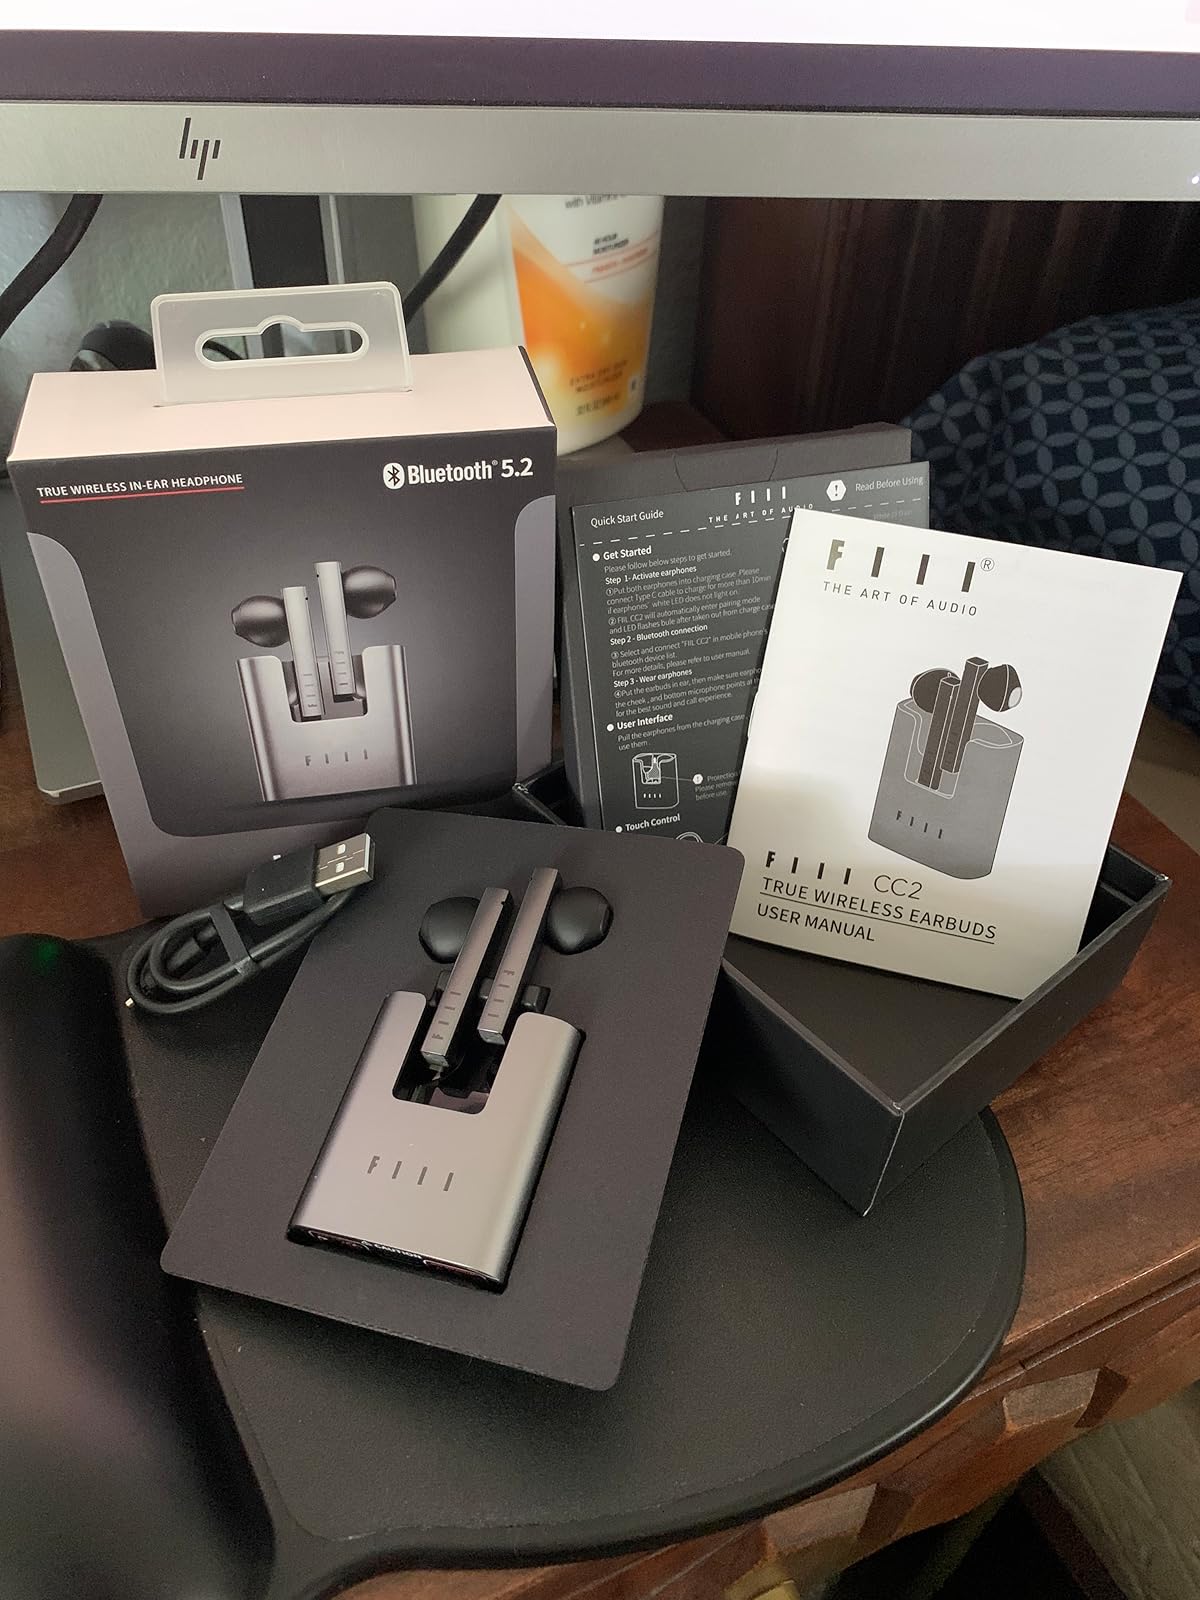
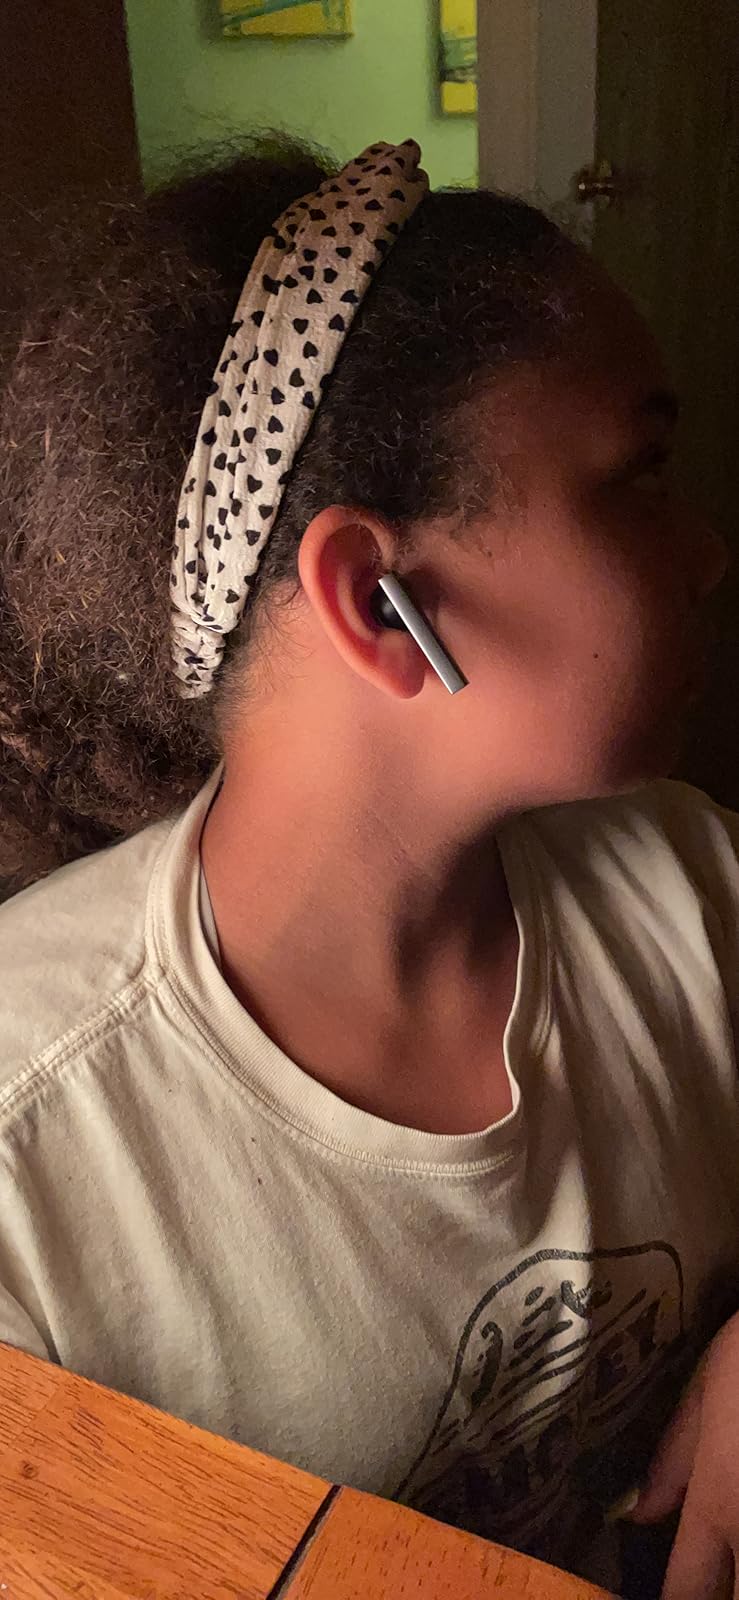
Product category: earbuds
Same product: yes